Djebel Serj

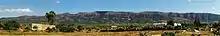
Djebel Serj panorama.

This mountain is considered a special place for speleology in Tunisia due to the Ain Dhab and "Mine caves" being in the mountain.